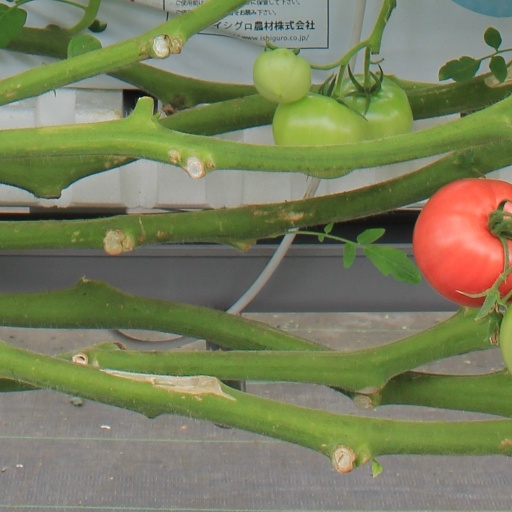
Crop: tomato